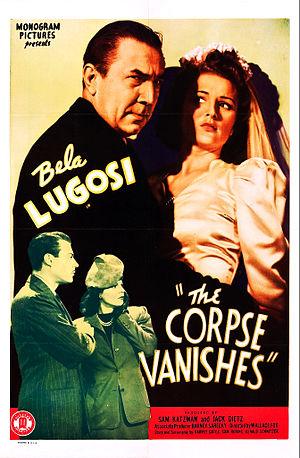
Le Voleur de cadavres est un film d'horreur américain de Wallace Fox, sorti en 1942.